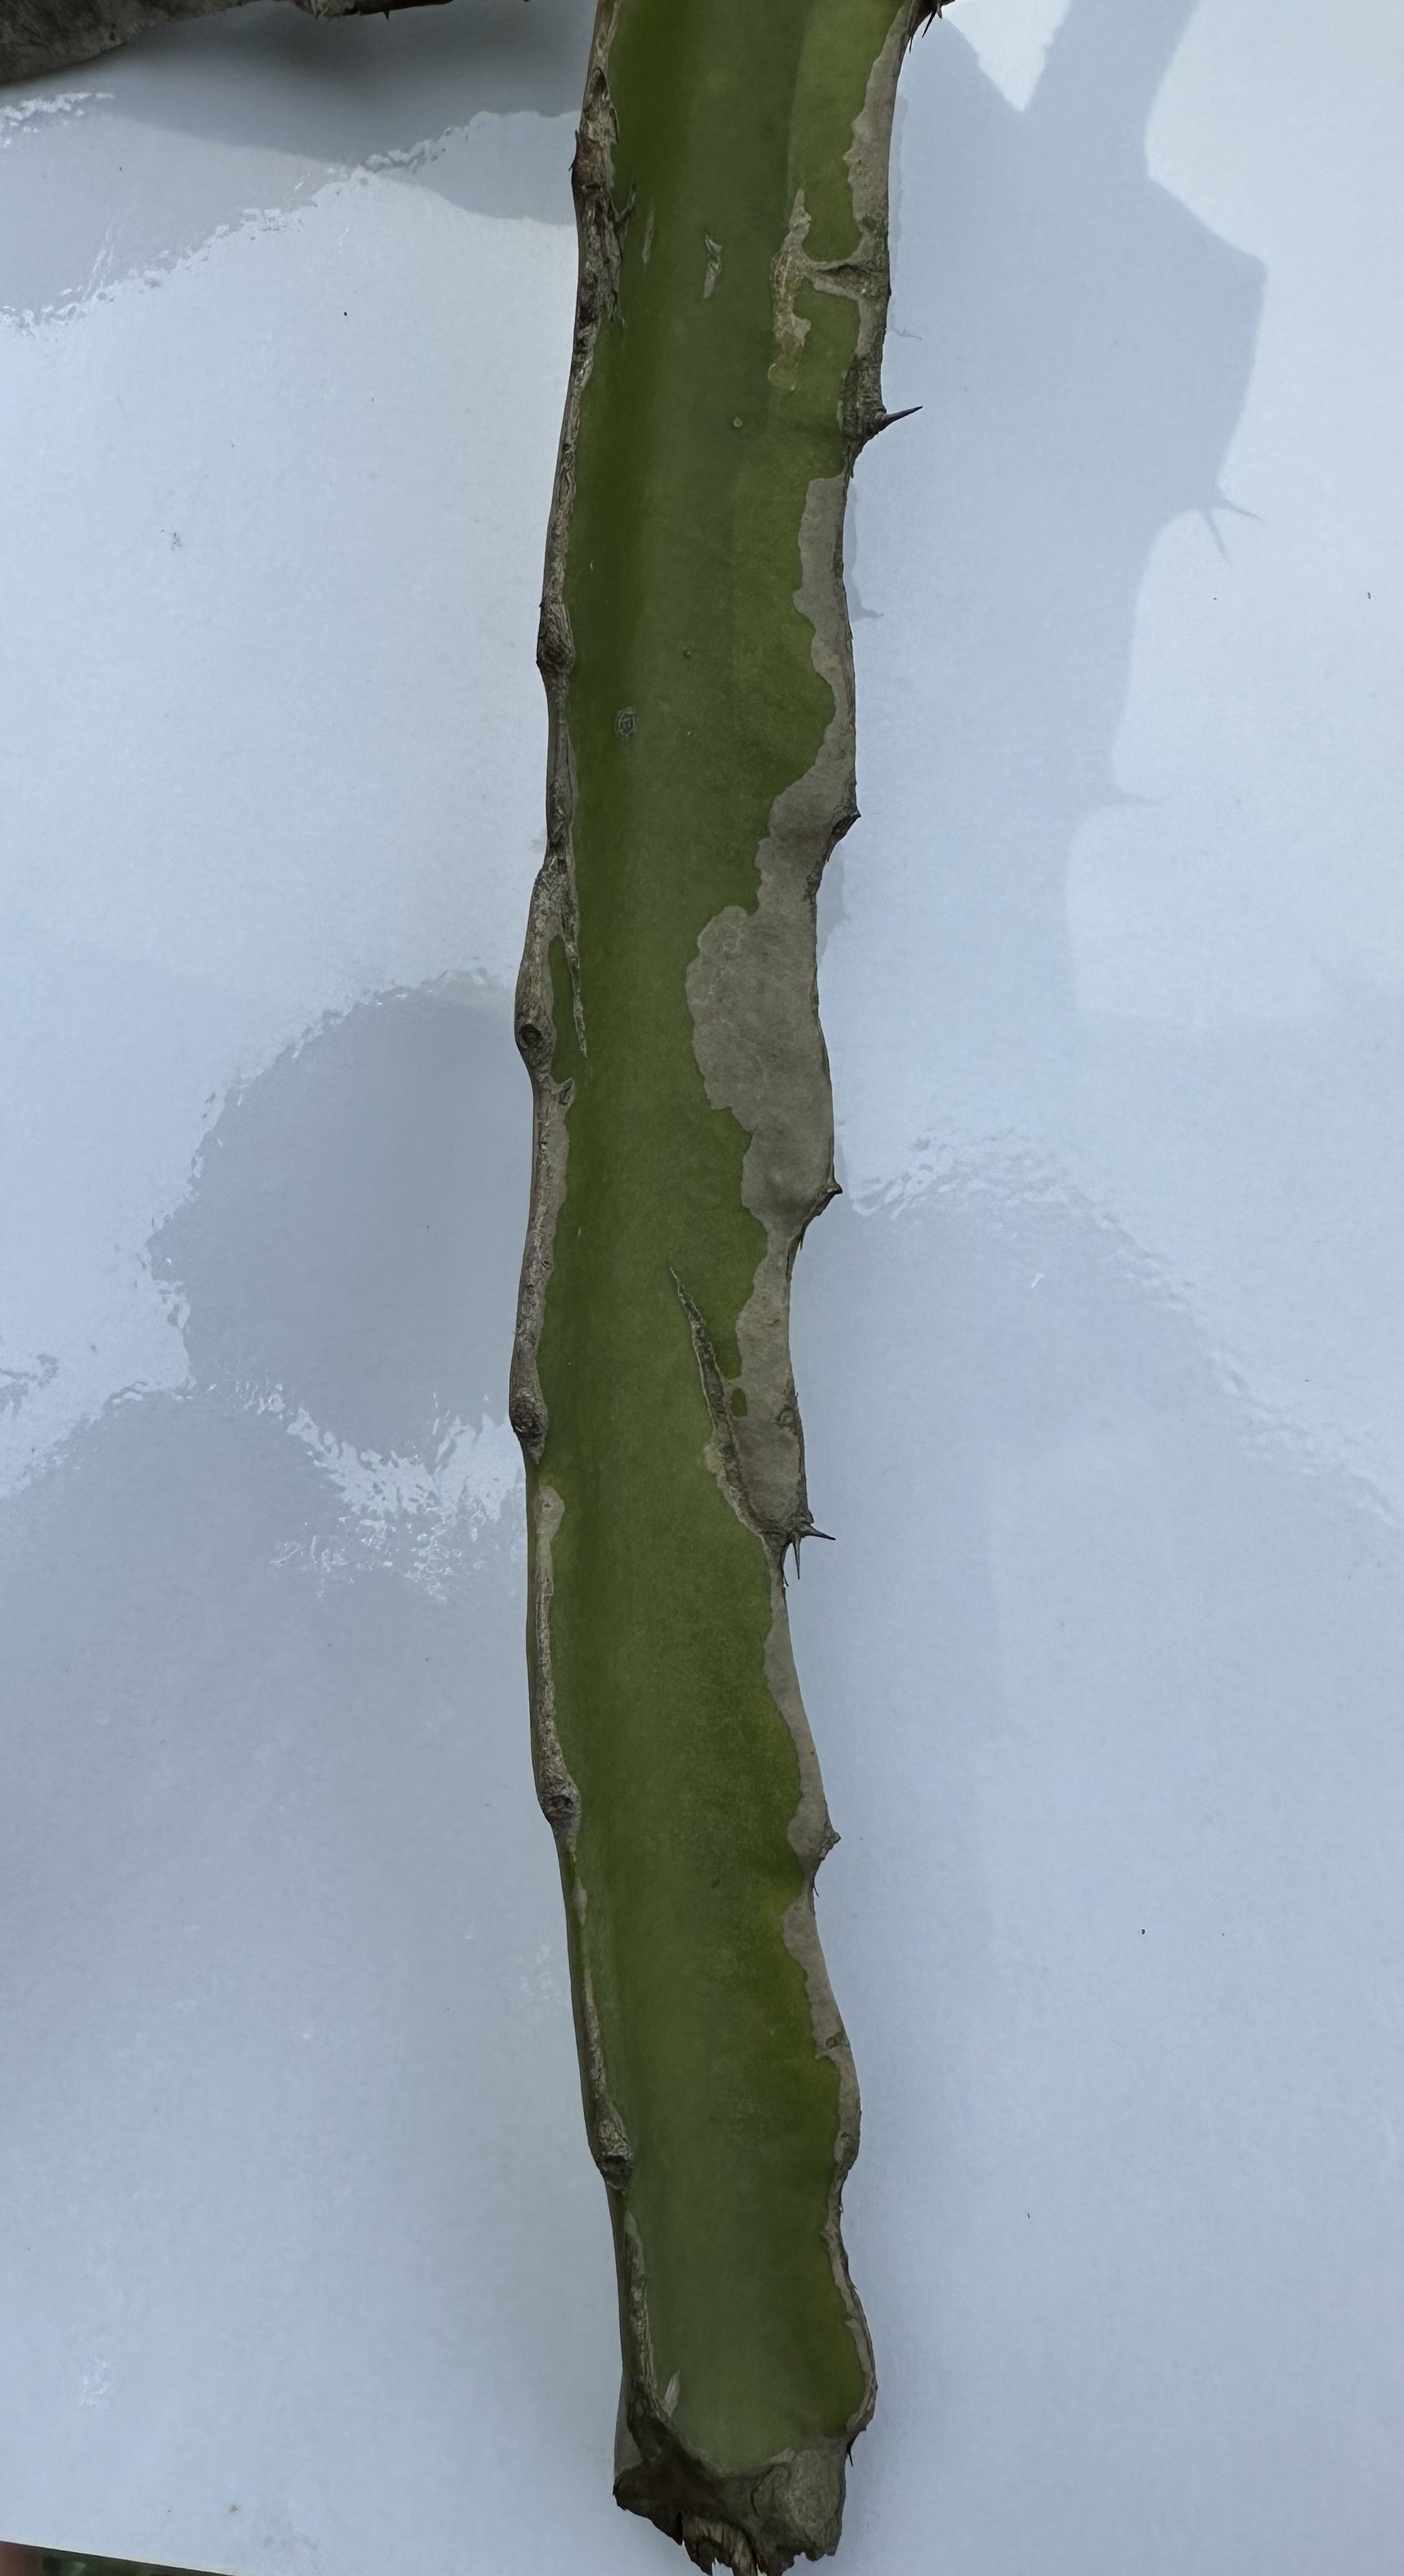
Label: Good leaf